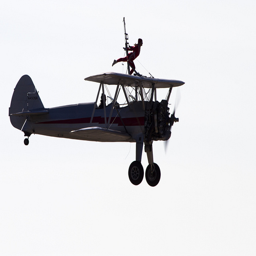
a man stands on top of a propeller plane as it flies
An airplane with a man standing on top.
Person standing on top of an airplane while flying.
a wing walker on top of a double winged airplane
A person is performing a trick on a plane.